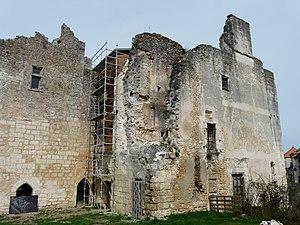
Les ruines du château Barrière, Villamblard, Dordogne, France.